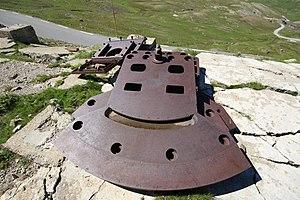
Plaque d'embrasure et support pour mortier de 81 mm
L'ouvrage du Col-de-Restefond, appelé aussi abri du Col-de-Restefond, est une fortification faisant partie de la ligne Maginot, située à l'extrémité sud de la commune de Jausiers, dans le département des Alpes-de-Haute-Provence.